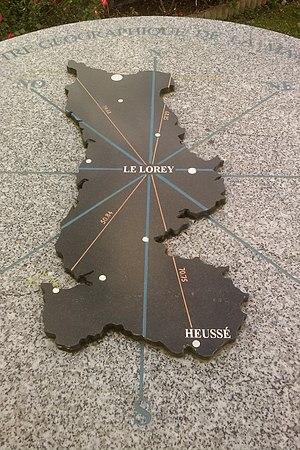
fr:Le Lorey, centre géographique de la Manche
Le Lorey est une commune française, située dans le département de la Manche en région Normandie, peuplée de 604 habitants.